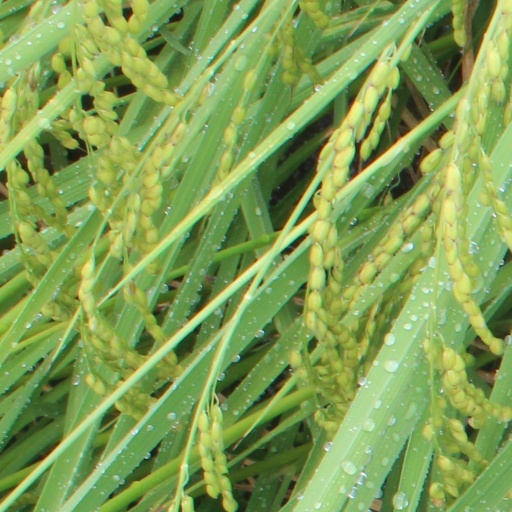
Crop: rice